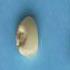
Maize quality: Good